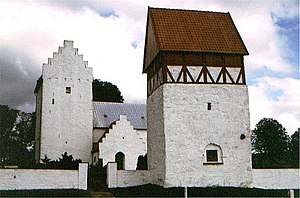
Sankt Bodil Kirke
Skt. Bodil Kirkes klokketårn, oktober 2006
Bodils Kirke i Danmark. Bodils kirke
Sankt Bodils Kirke ligger i Bodilsker Sogn ca. fire km V for Nexø. Der er en meget spredt bebyggelse omkring kirken. Landsbyer findes ikke på Bornholm. Det er ikke pigenavnet Bodil der optræder her; kirken er oprindeligt viet til Sankt Budolf.